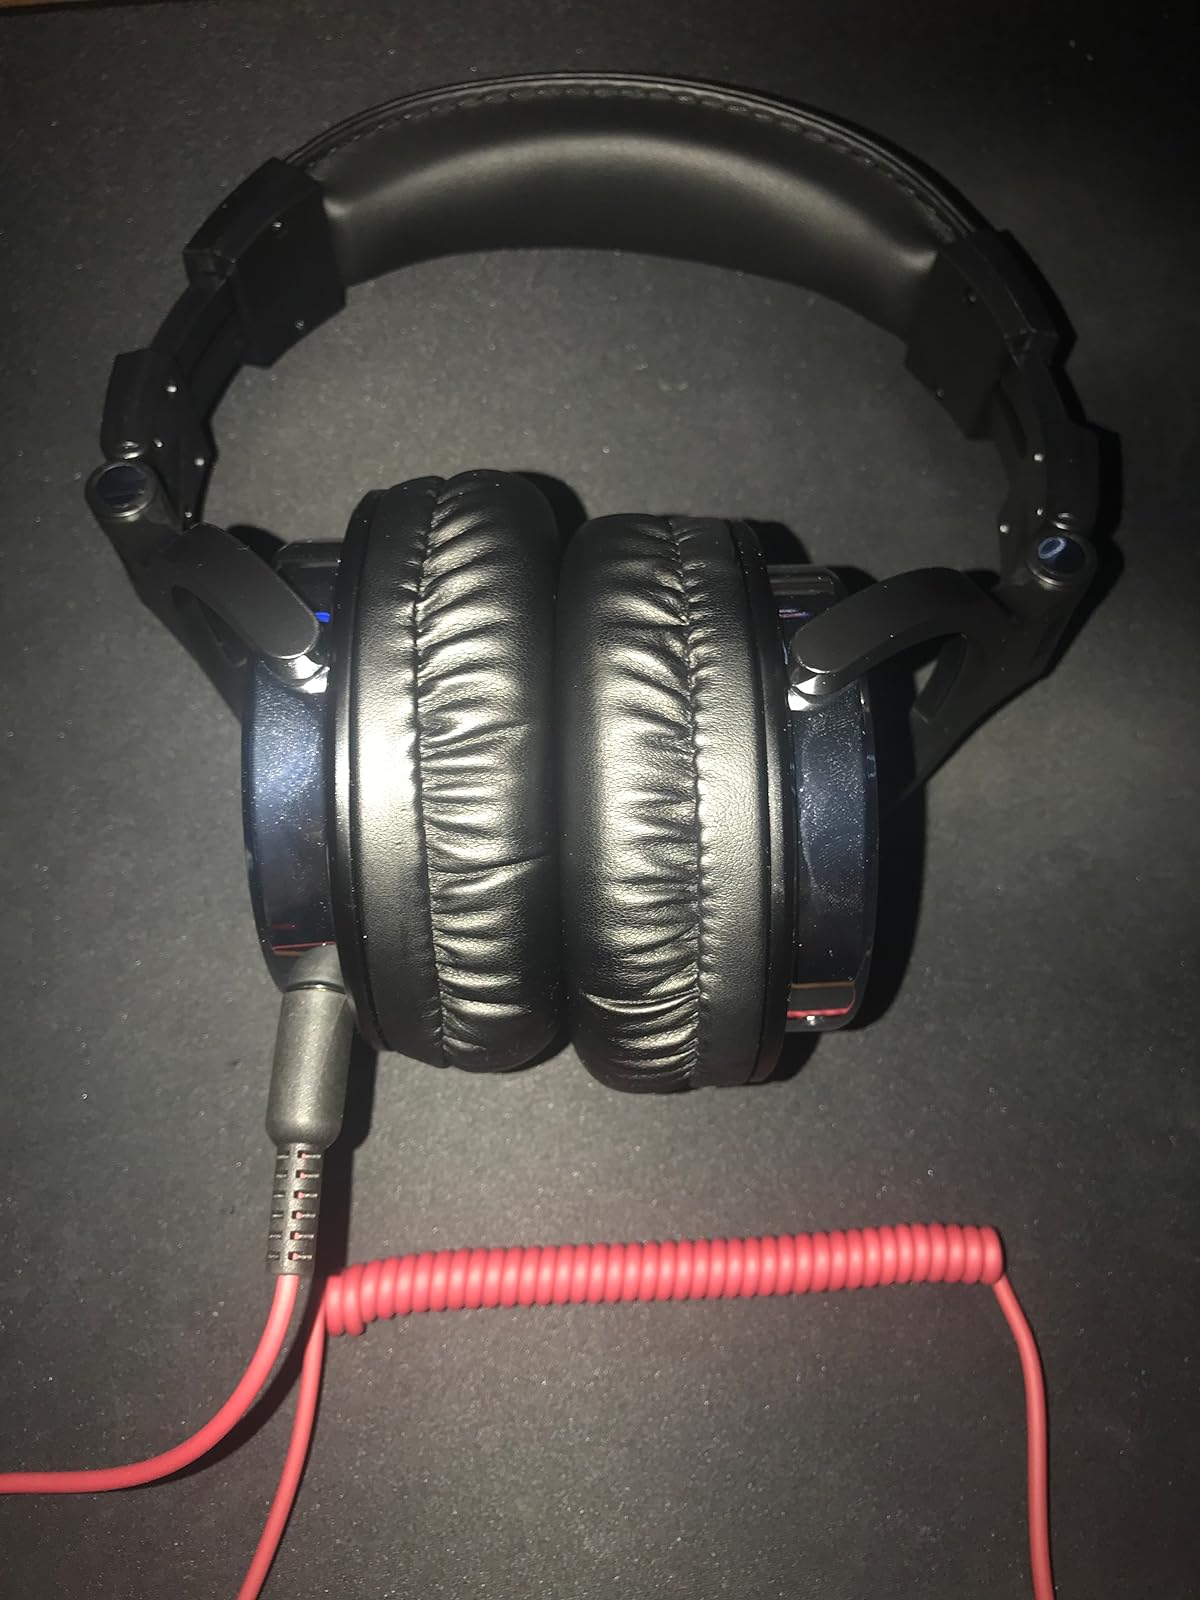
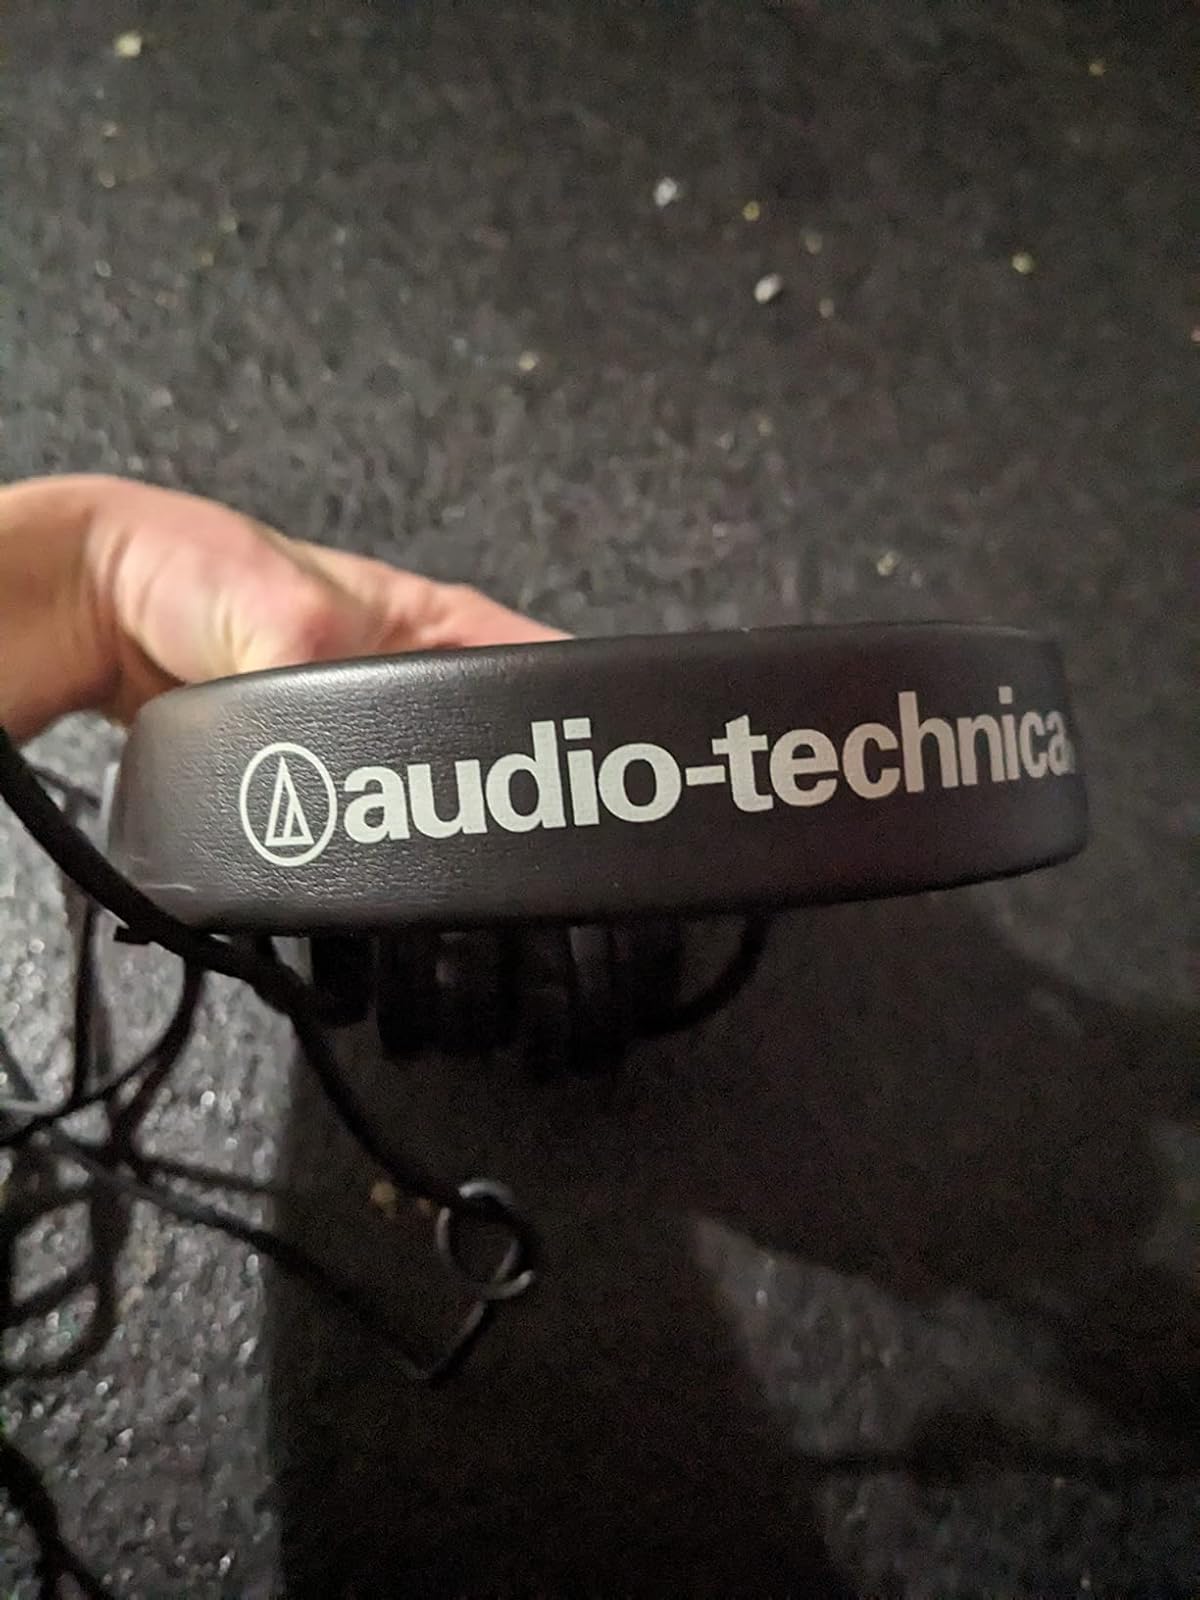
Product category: headphones
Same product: no